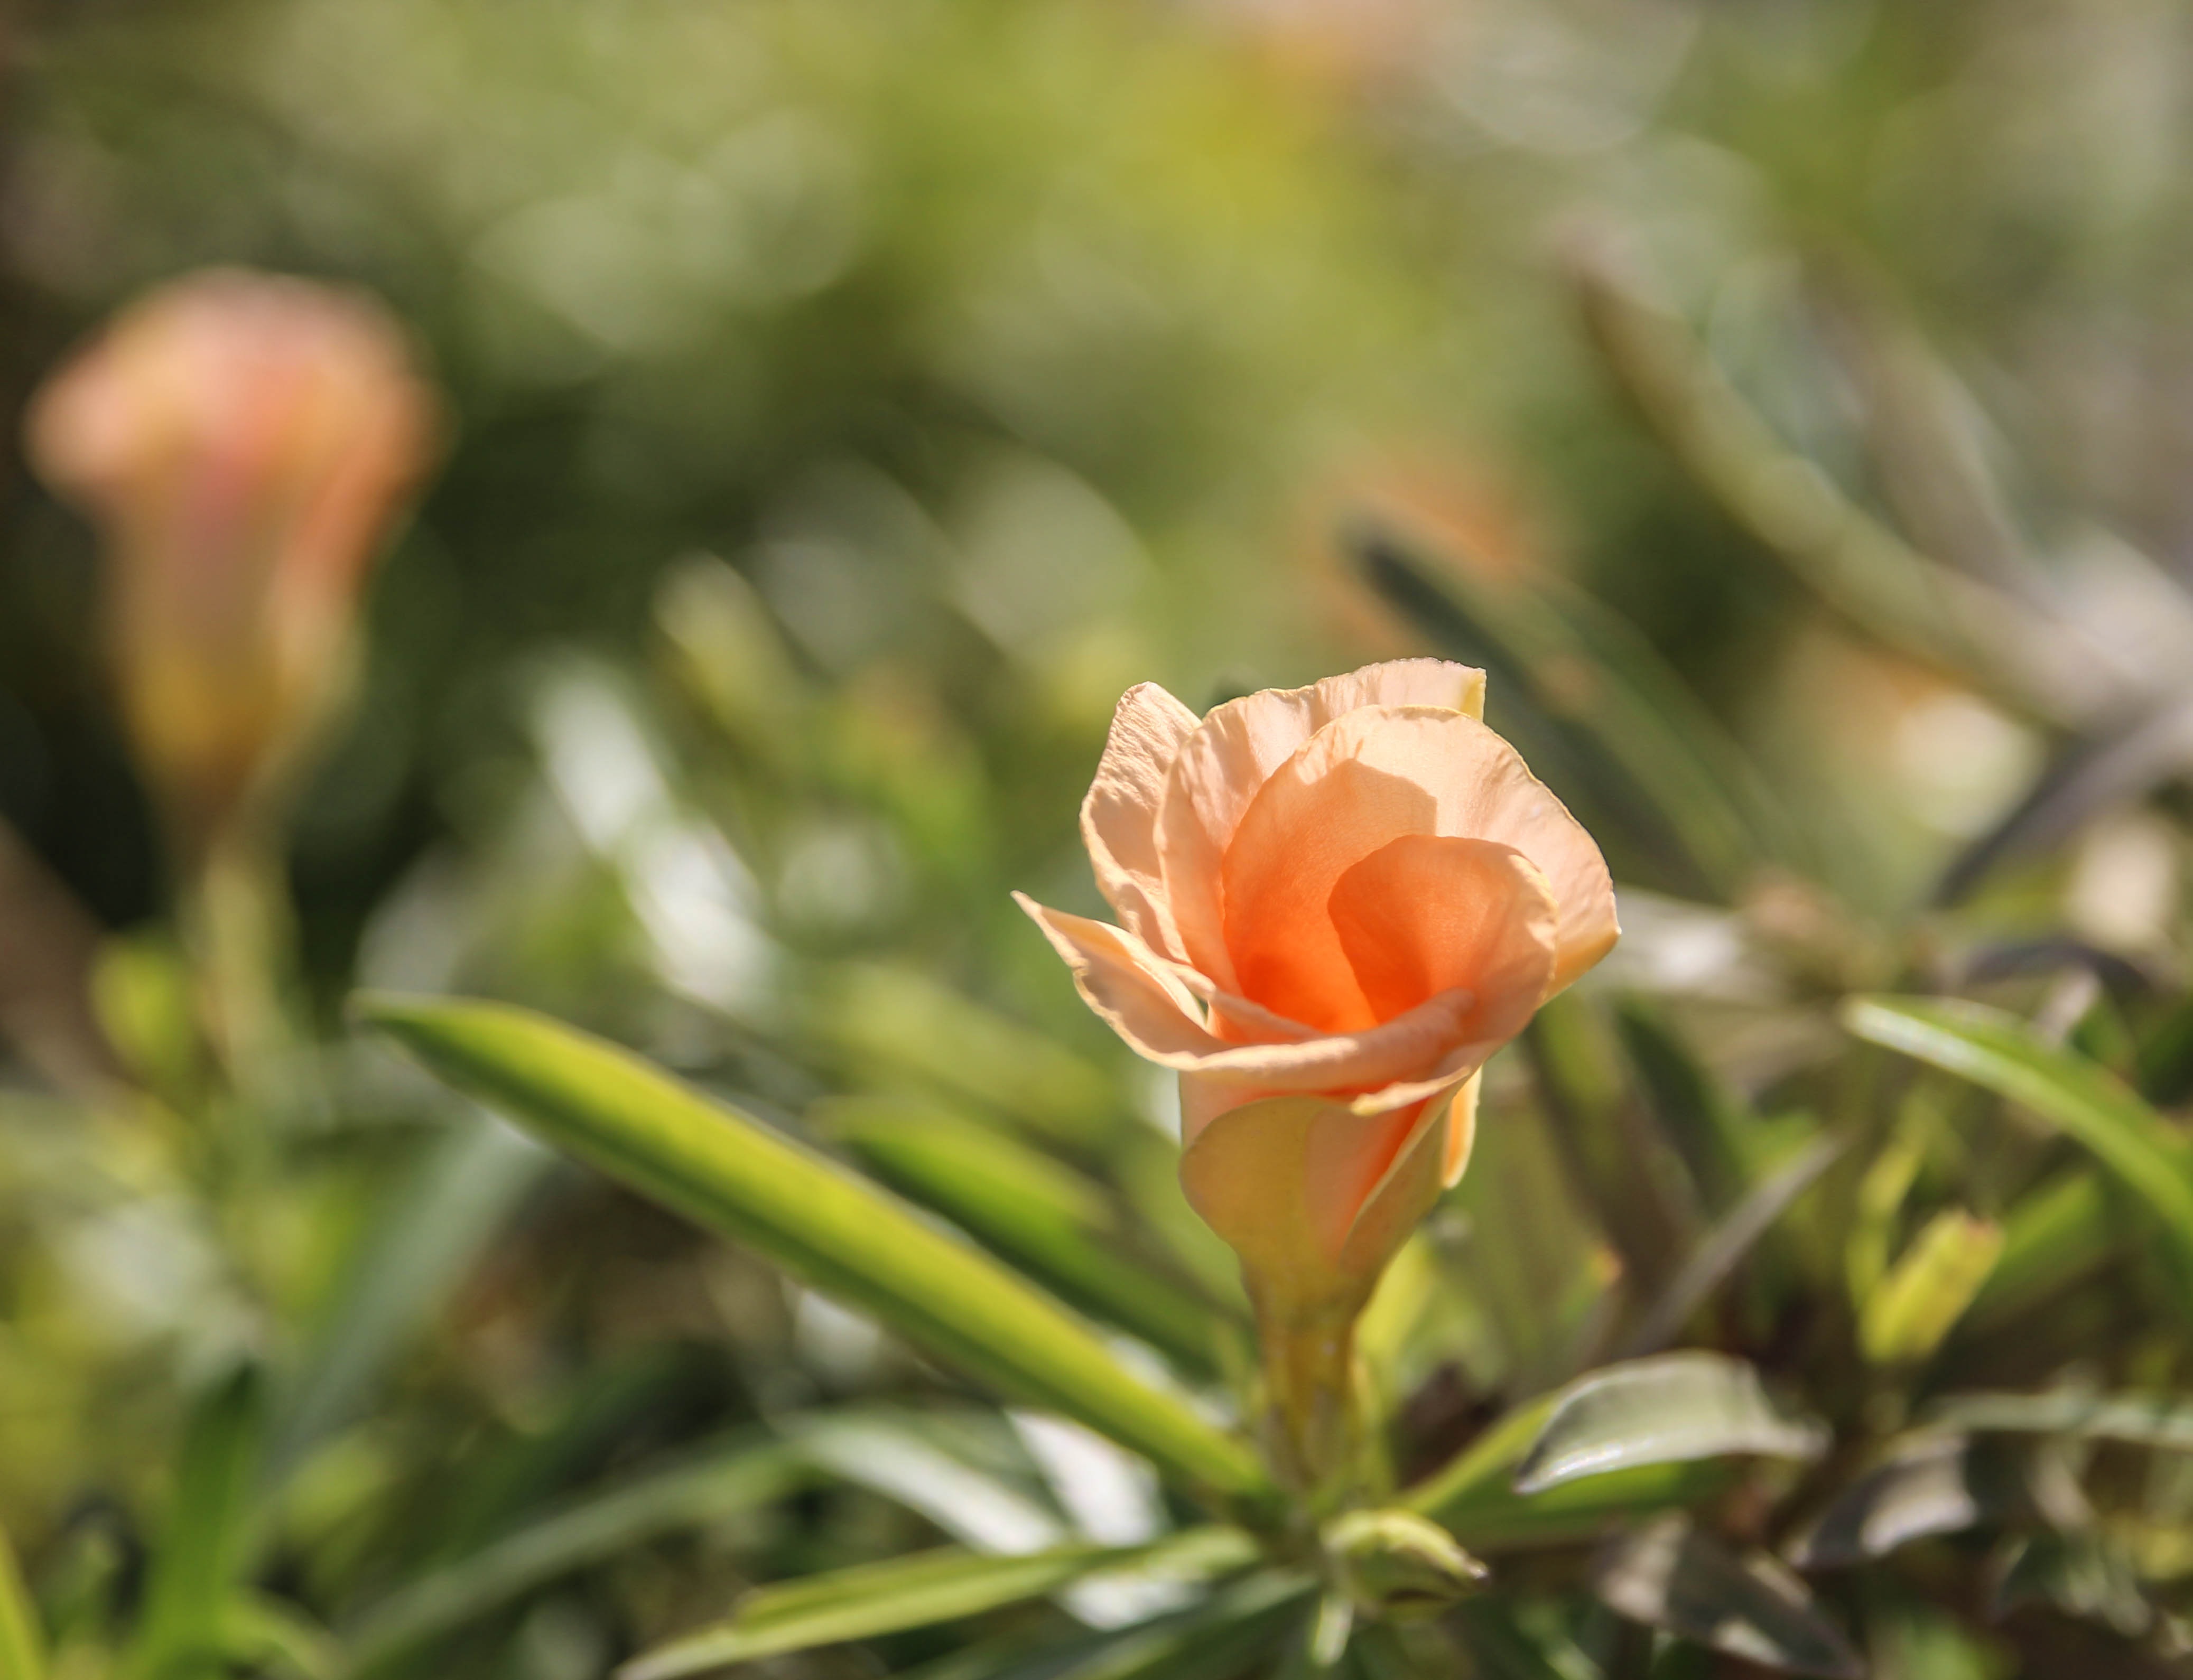
nature, blossom, plant, leaf, flower, petal, bloom, rose, green, botany, pink, flora, wildflower, close up, bud, macro photography, flowering plant, land plant